Action of 25 September 1917

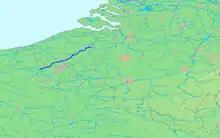

On 23 September, Crown Prince Rupprecht wrote in his diary that the higher ground at Zonnebeke and Gheluvelt was vulnerable to another British attack. It was vital that the (hasty counter-attack) tactic did not fail again. Next day, Rupprecht wrote that he hoped that another British attack would be delayed, as the 4th Army had insufficient reserves for the whole of the active front east of Ypres. Rupprecht ordered a (methodical counter-attack) against the British flank between the Menin Road and Polygon Wood, which had been lengthened by the British the advance on 20 September.